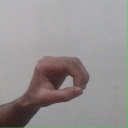
अक्षर: औ